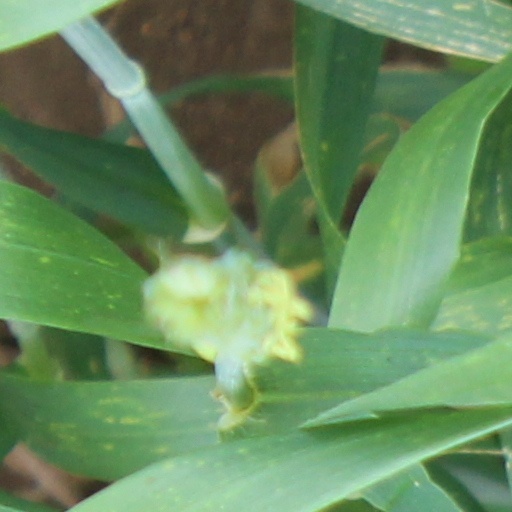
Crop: wheat